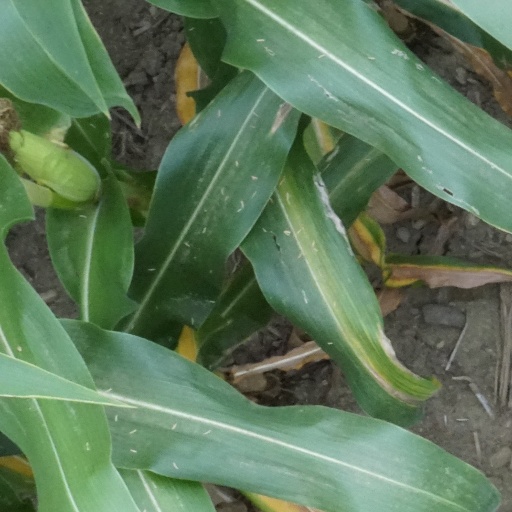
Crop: maize; corn